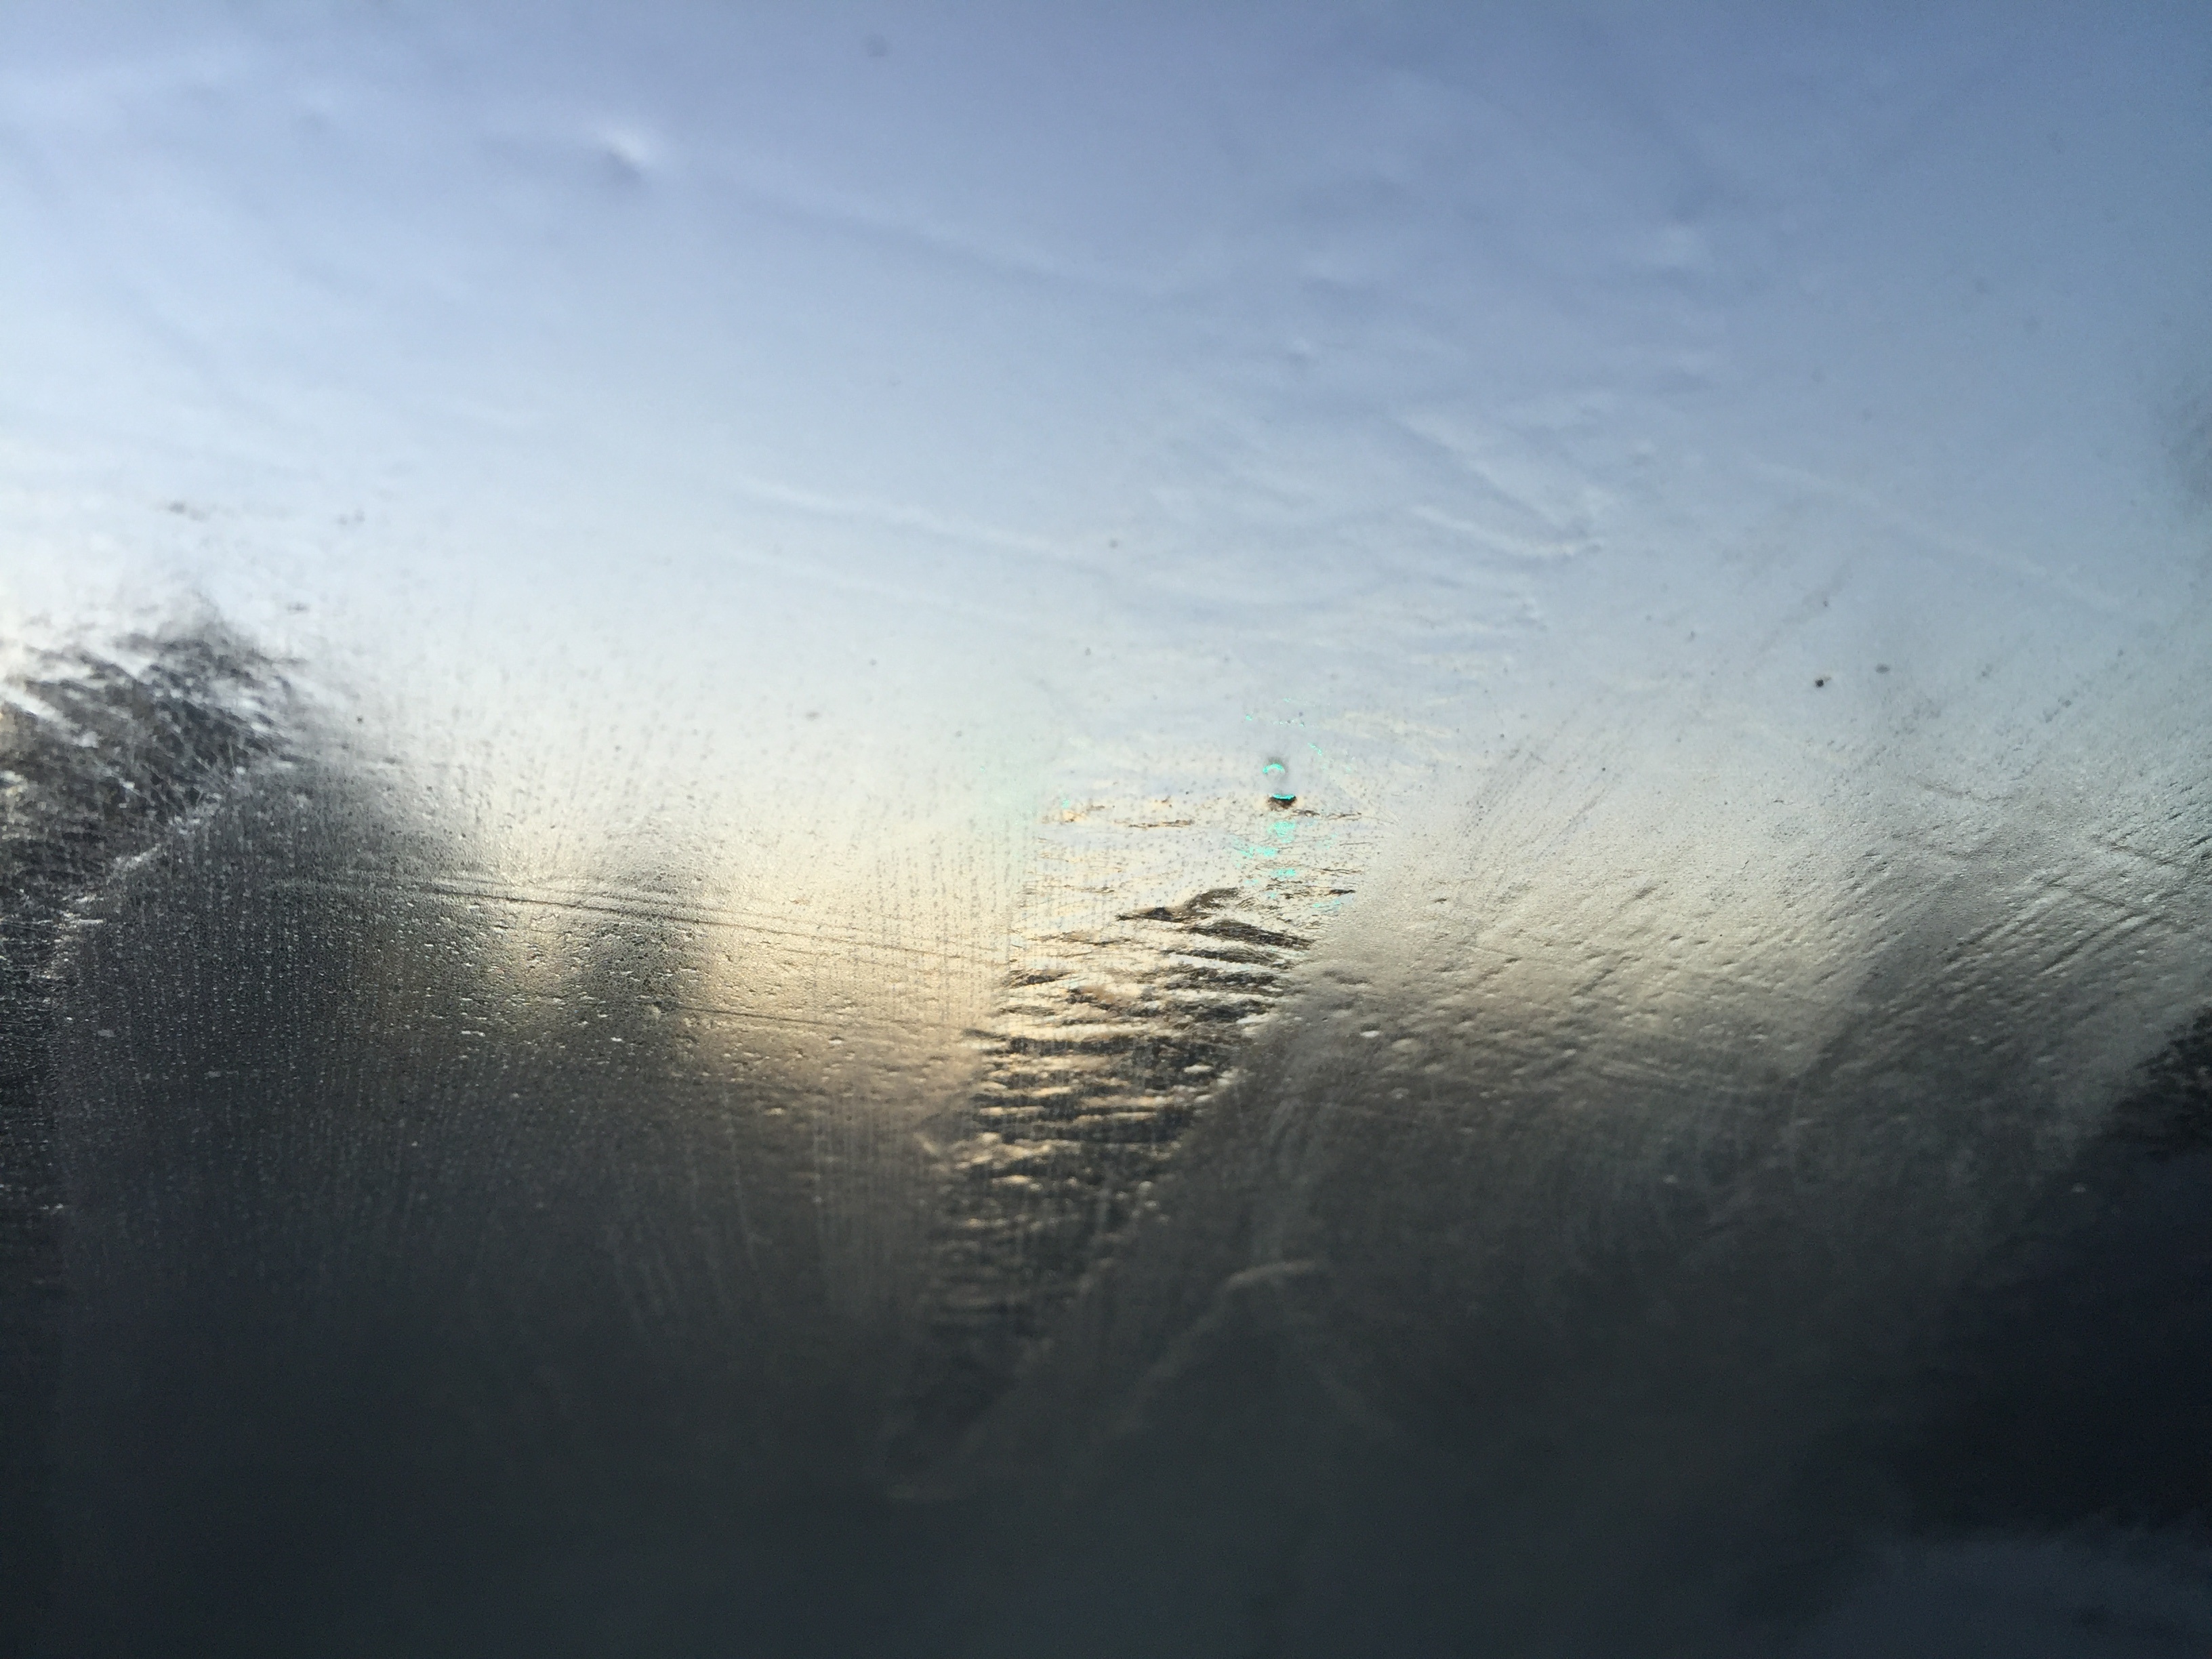
nature, horizon, snow, winter, light, cloud, sky, sun, fog, sunrise, mist, sunlight, morning, wave, wind, frost, dawn, atmosphere, reflection, weather, blue, freezing, atmospheric phenomenon, atmosphere of earth